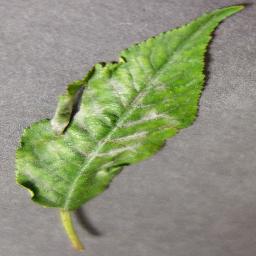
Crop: cherry
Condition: (including_sour)_powdery_mildew